Maidan (Kolkata)

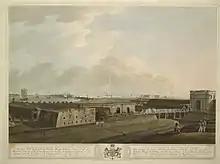
A view of Calcutta from Fort William (c.1807)

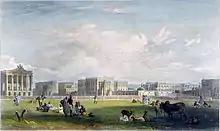
A view of the mansions, including Government House, that lined the north side of the Maidan

In 1758, one year after their decisive win in Battle of Plassey, the British East India Company commenced construction of the new Fort William in the center of the village Gobindapur. The inhabitants of the village were compensated and provided with land in Taltala, Kumartuli and Shovabazar. The fort was completed in 1773.